V-2 rocket

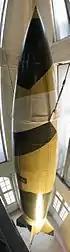
V-2 on display in , Paris.

Operation Paperclip recruited German engineers and Special Mission V-2 transported the captured V-2 parts to the United States. At the close of the Second World War, more than 300 rail cars filled with V-2 engines, fuselages, propellant tanks, gyroscopes, and associated equipment were brought to the railyards in Las Cruces, New Mexico, so they could be placed on trucks and driven to the White Sands Proving Grounds, also in New Mexico.